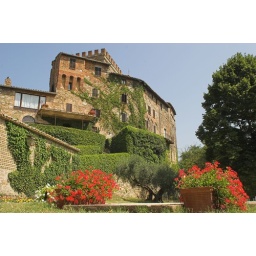
This glorious castle in Umbria viewed from ground level by the swimming pool.